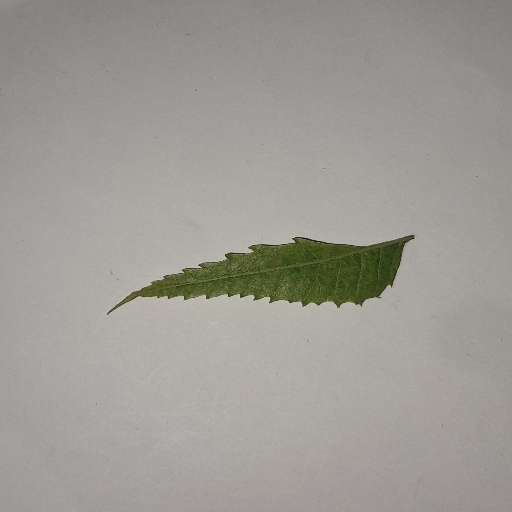
Species: Neem
Leaf condition: Yellow Leaf